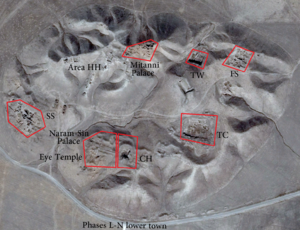
Tell Brak est un site archéologique de la Syrie antique, situé dans la vallée du Djaghdjagh, un des principaux affluents du Khabour, sur la rive droite de la rivière. Aux périodes historiques, il correspond à la ville de Nagar, ou Nawar. Le site comprend plusieurs tells, le principal occupant une surface de 43 hectares, et s’élevant à plus de 40 mètres au-dessus de la plaine. L’ensemble du site s’étend sur 110 hectares, avec un périmètre de 600 mètres.